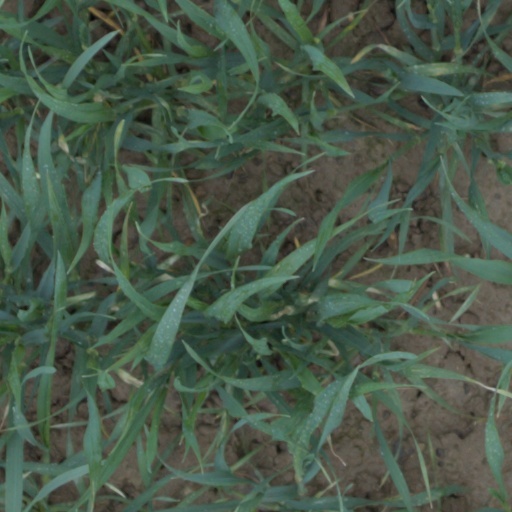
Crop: wheat